Wordie Creek Formation

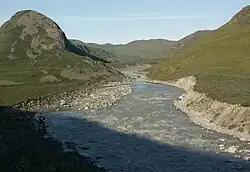
The “Roapaluk Fjord” track site at the Wordie Creek Formation

The Wordie Creek Formation is an uppermost Permian and Lower Triassic geologic formation in Greenland, outcrops of which are located in Northeast Greenland National Park (until 2008 Tunu County, Danish: Østgrønland, English: East Greenland). In 2017, it was suggested to be raised to group status, as the Wordie Creek Group.